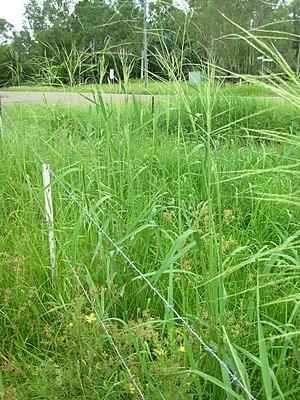
Oryza australiensis est une espèce de plantes monocotylédones de la famille des Poaceae, sous-famille des Oryzoideae, originaire d'Australasie. Ce sont des plantes herbacées vivaces cespiteuses, aux rhizomes allongés et au tiges dressées, pouvant atteindre 100 à 220 cm de long.